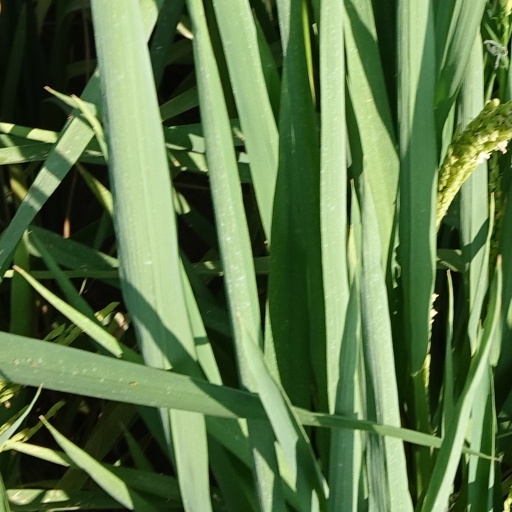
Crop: rice